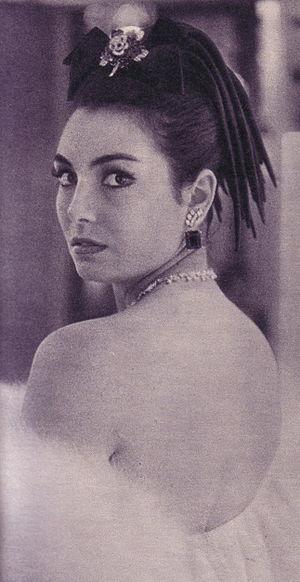
Rosanna Schiaffino est une actrice italienne née le 25 novembre 1939 à Gênes dans la région de la Ligurie et morte le 17 octobre 2009 à Milan dans la région de la Lombardie. Actrice polyglotte, célèbre pour sa beauté et la diversité de ces rôles, elle a joué au cours de sa carrière dans de nombreuses productions italiennes et internationales.